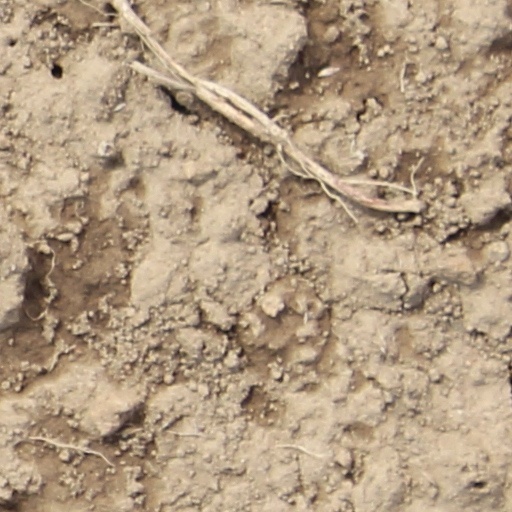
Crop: wheat